Jack Johnson (boxer)

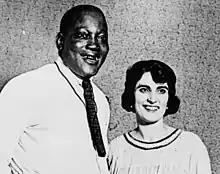

Johnson earned considerable sums endorsing various products, including patent medicines, and had several expensive hobbies such as automobile racing and tailored clothing, as well as purchasing jewelry and furs for his wives. He challenged champion racer Barney Oldfield to an auto race at the Sheepshead Bay, Brooklyn dirt track. Oldfield easily defeated Johnson. Once, when he was pulled over for a $50 speeding ticket, he gave the officer a $100 bill; when the officer protested that he could not make change for that much, Johnson told him to keep the change as he was going to make his return trip at the same speed. In 1920, Johnson opened the Club Deluxe, a Black and Tan night club in Harlem; he sold it three years later to a gangster, Owney Madden, who renamed it the Cotton Club.